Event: Nepal Earthquake
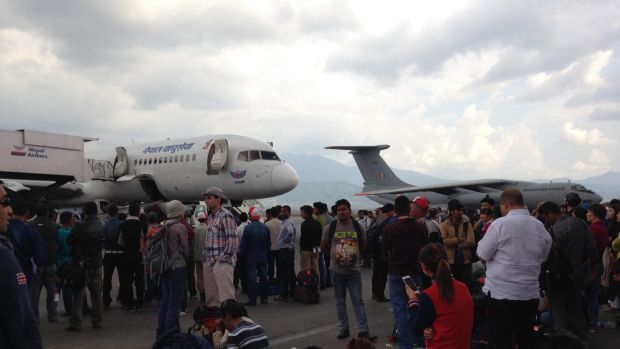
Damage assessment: no_damage